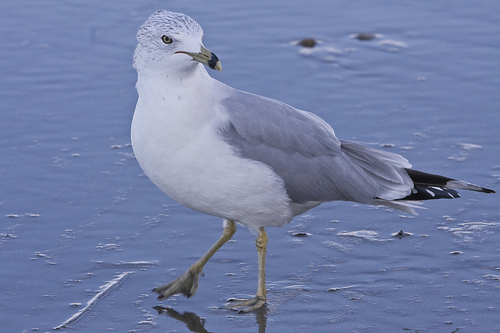
this is a white bird with grey wings and a yellow pointy beak.
a medium sized bird with a white belly, black tail feathers and gray wing feathers.
medium white and grey bird with long orange tarsus and webbed feetsporting a large, white breast and long tarsus this bird has grey wingbars and secondaries.
a big bird with a white underbelly and gray and black feathers.
this white bird has a gray back and wings and a long beak that is hooked on the end.
this bird has a grey and white speckled head, grey and white chest, grey secondaries, and black and white inner and outer retrices.
this bird has a white crown with grey specks, its throat and belly are white however its wings are gray.
this is a white bird with gray wings and yellow webbed feet.
this bird has a white breast and belly with grey wings, and a curved yellow and black beak.
Species: Ring Billed Gull